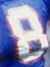
Number: 8